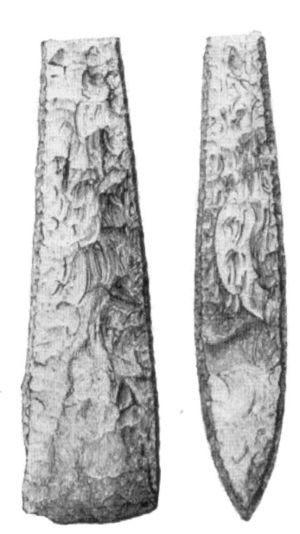
Typologi (arkæologi)
Typologi er inden for blandt andet arkæologi og etnologi resultatet af klassifikation og seriation af genstande. Undertiden tilskrives typologier kronologiske dimensioner, men dette er ikke nødvendigt.